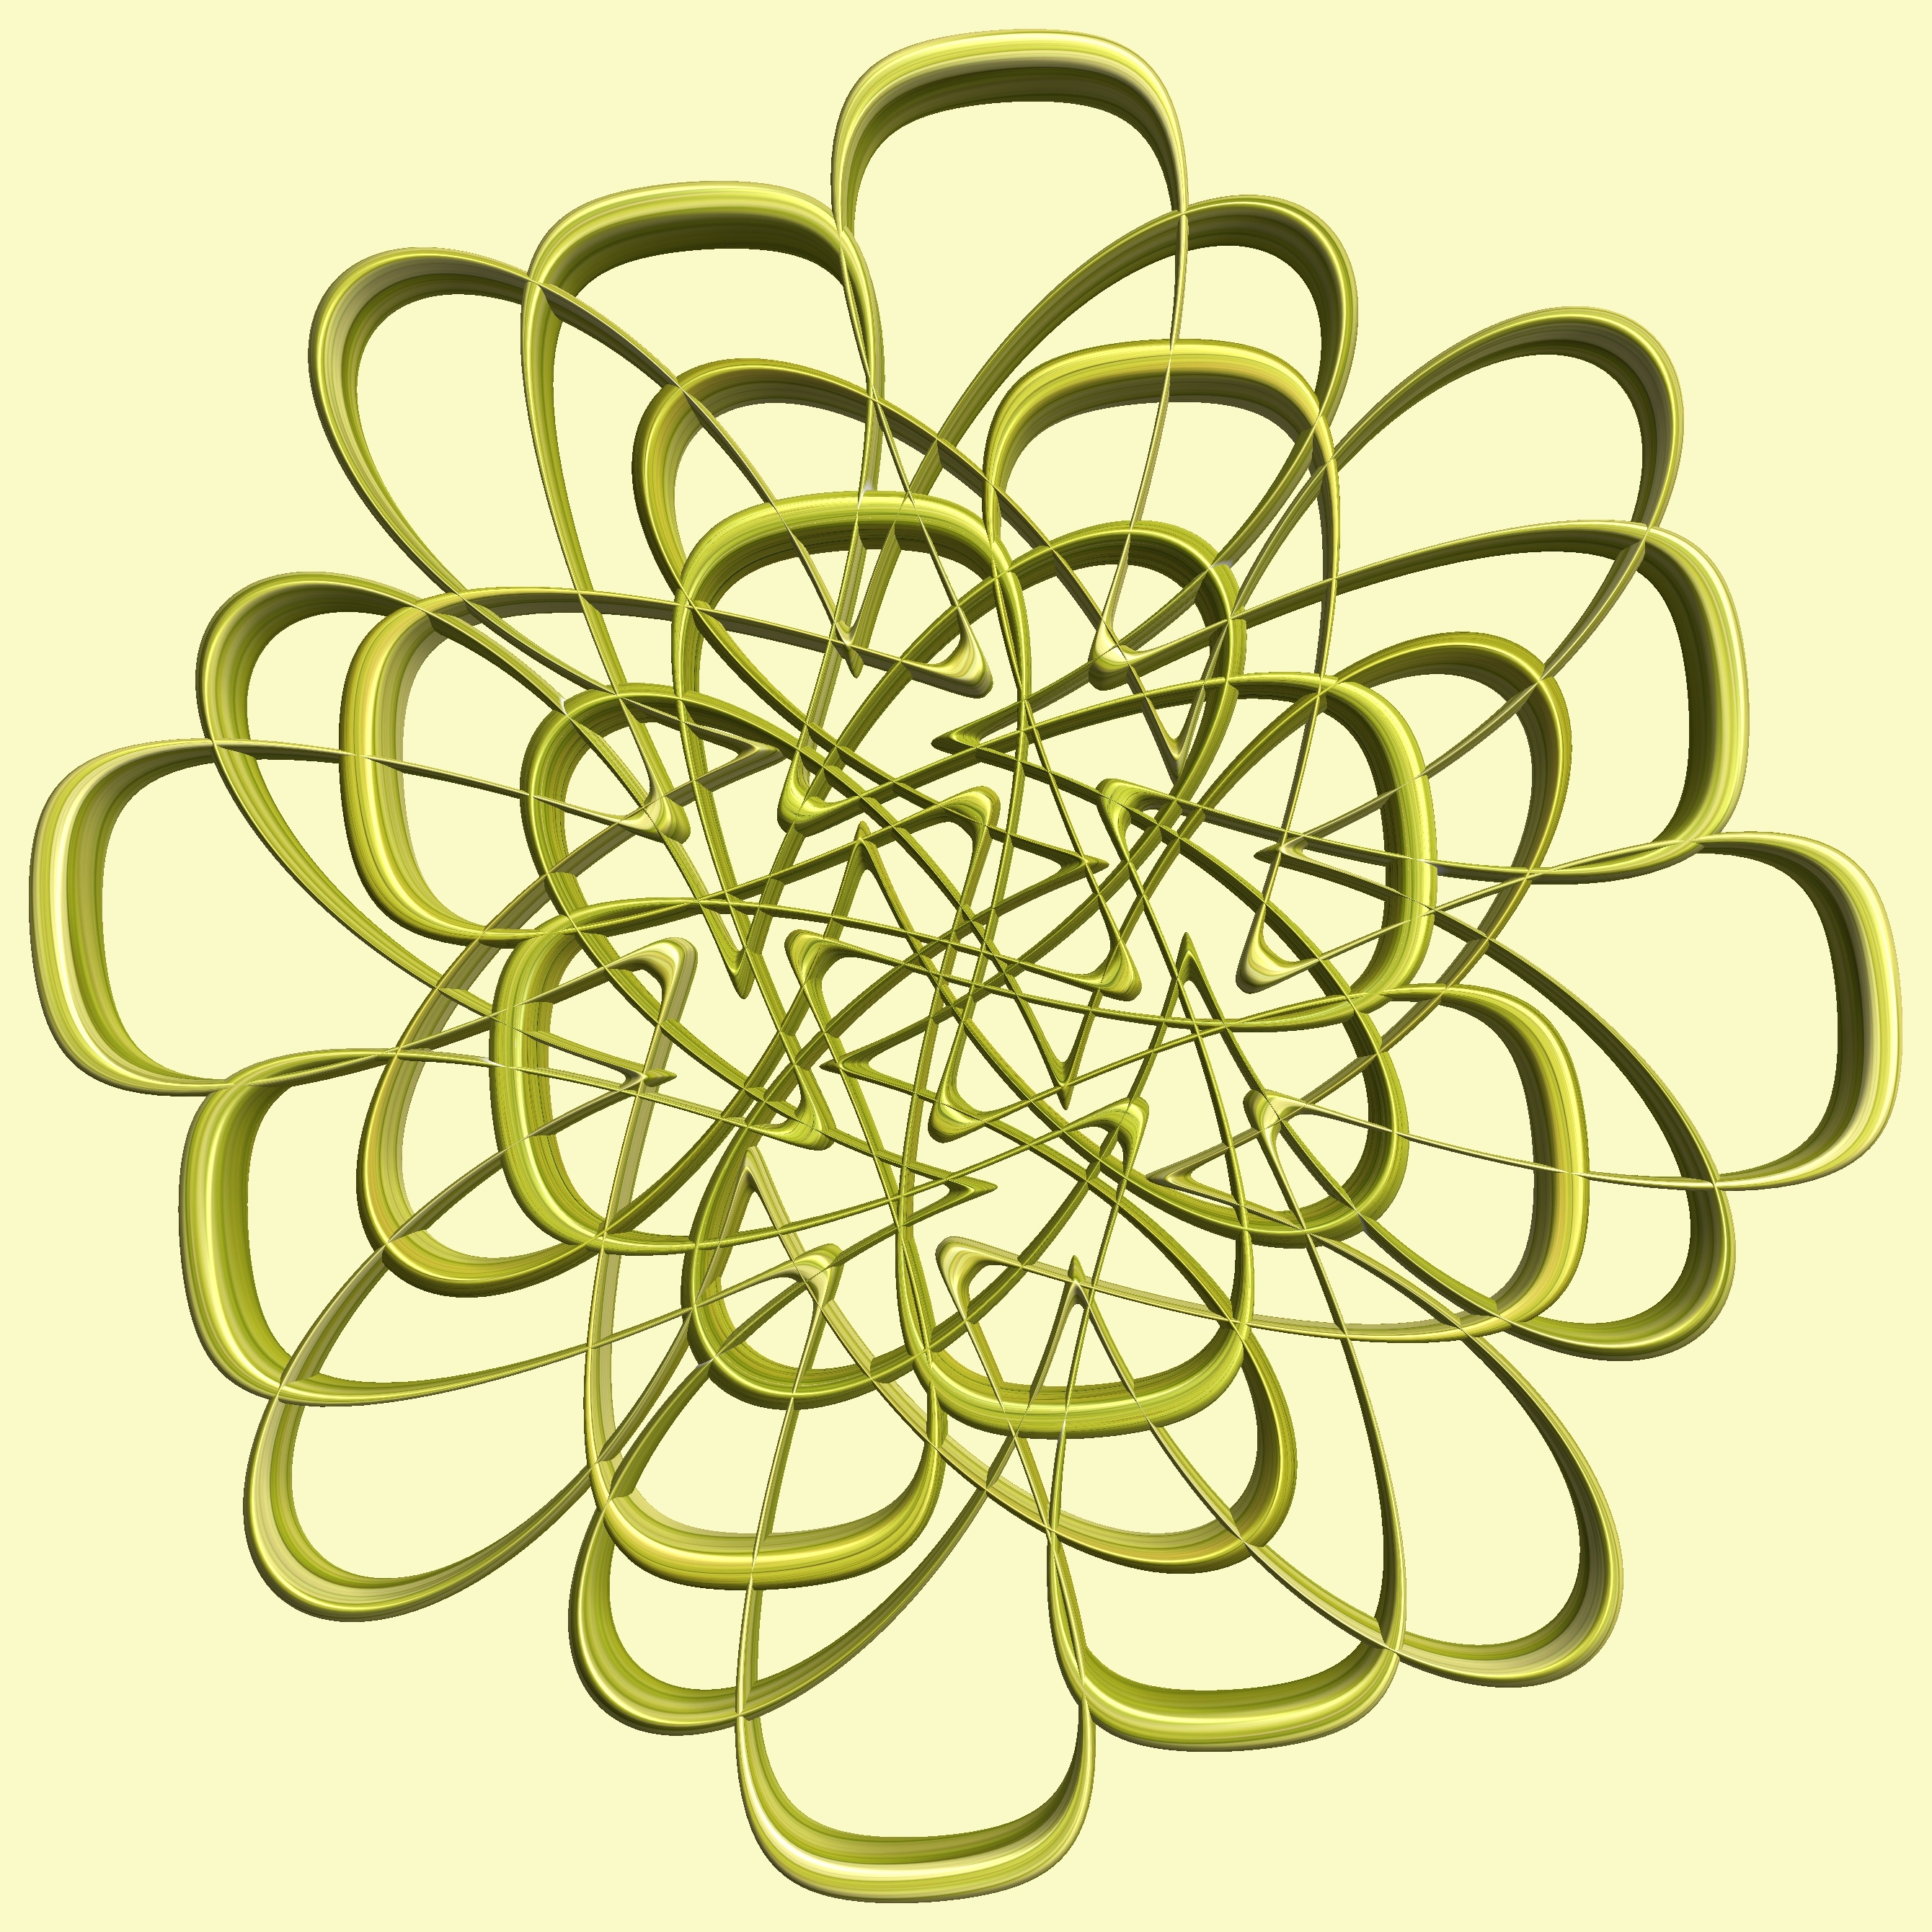
branch, structure, texture, pattern, line, circle, font, figure, drawing, illustration, design, symmetry, 3d, graphic, shape, torus, mathematica, cg, parametricplot3d, code, program, algorithm, abstruct, mapping, line art